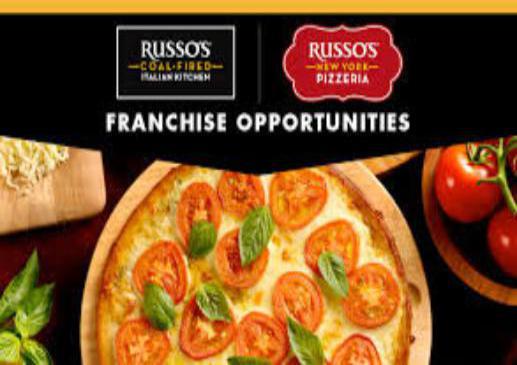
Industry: Food